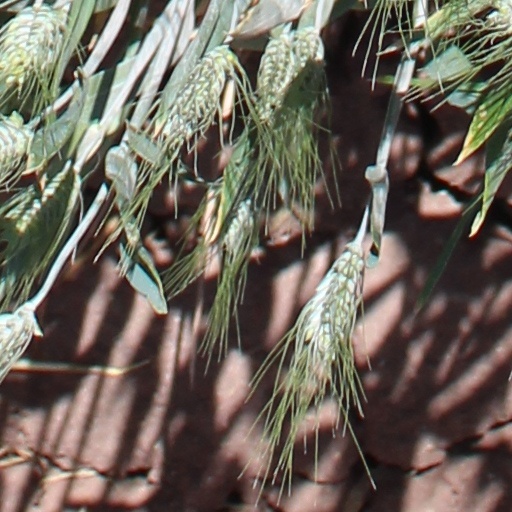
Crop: wheat